Delyo

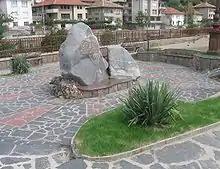
Delyo's monument in Zlatograd reportedly stands at the place of his death

Delyo (sometimes Делю, "Delyu") was a Bulgarian rebel leader ("hajduk voivode") who was active in the Rhodope Mountains in the late 17th and early 18th centuries.